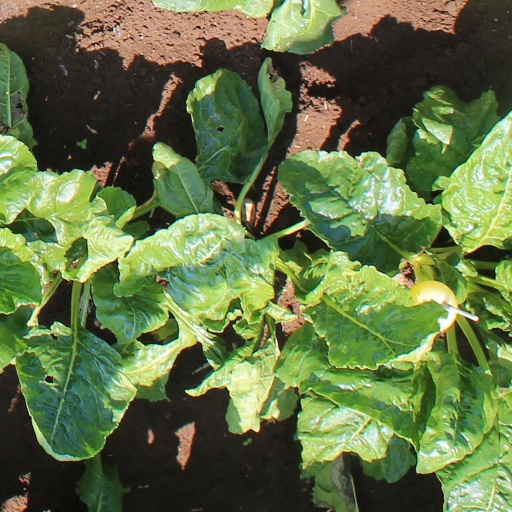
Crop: sugar beet